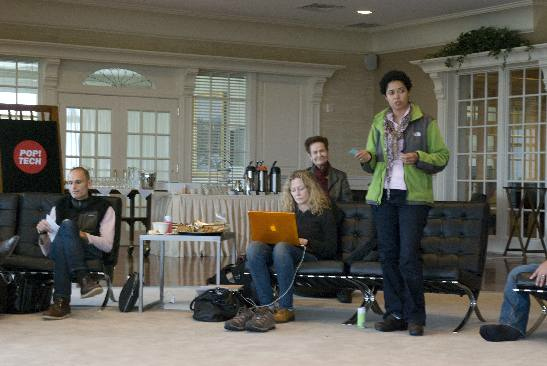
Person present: Yes